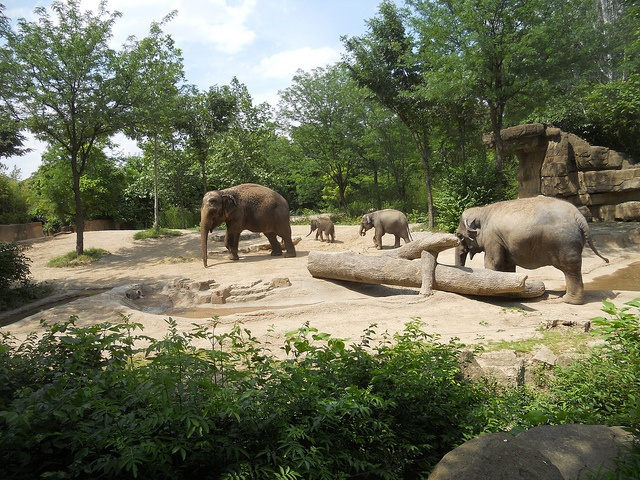
Elephants move about an enclosure equipped with trees, rocks and sand.
A family of animals walking around in a wooded area.
group of four elephants wander in shaded sand pit
A group of elephants standing in a field.
A herd of elephants standing inside of an enclosure.